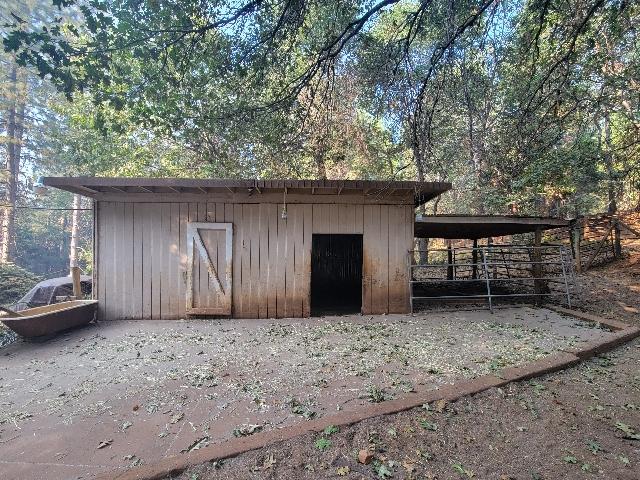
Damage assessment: no_damage